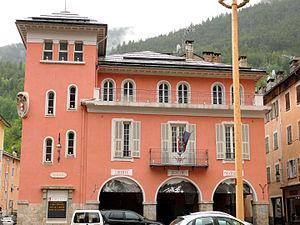
Saint-Étienne-de-Tinée - Mairie, place de l'Eglise